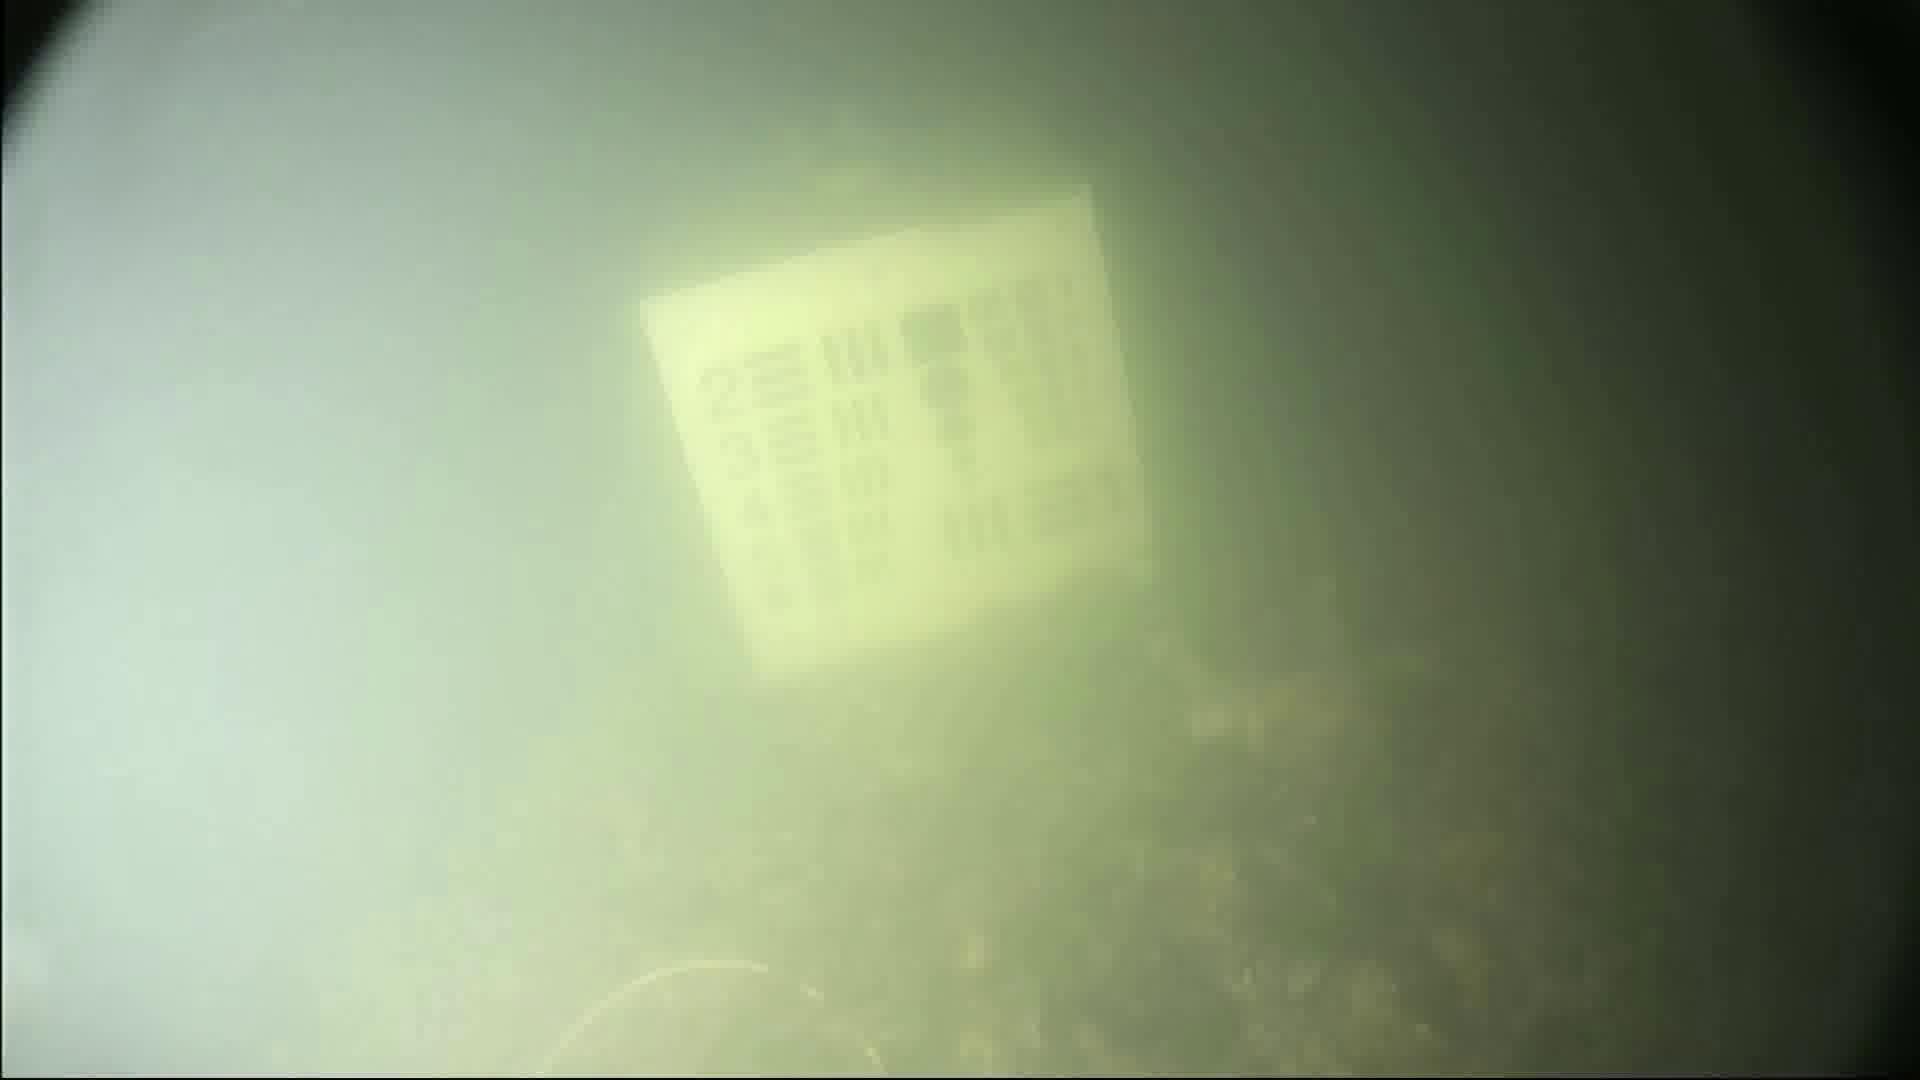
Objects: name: fish
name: crab